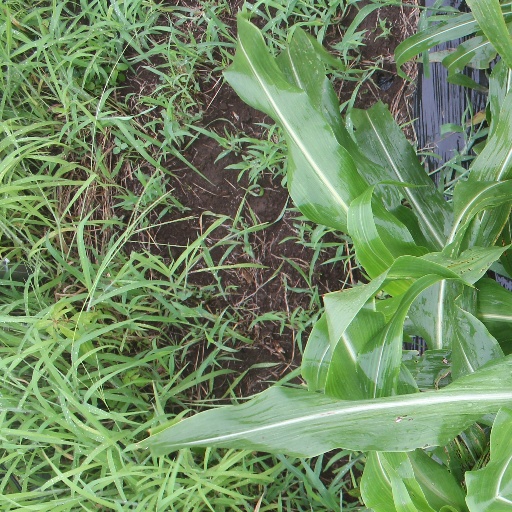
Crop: sorghum